Cass Michaels

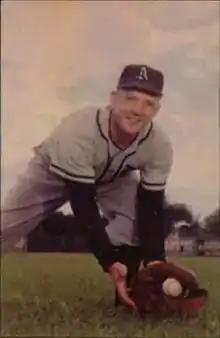
Michaels circa 1953

Cass Michaels (Casimir Eugene Kwietniewski; March 4, 1926 – November 12, 1982) was a Major League Baseball infielder. He joined the Chicago White Sox at just seventeen years old, and played twelve seasons in the majors until a beanball ended his career at just 28 years old.